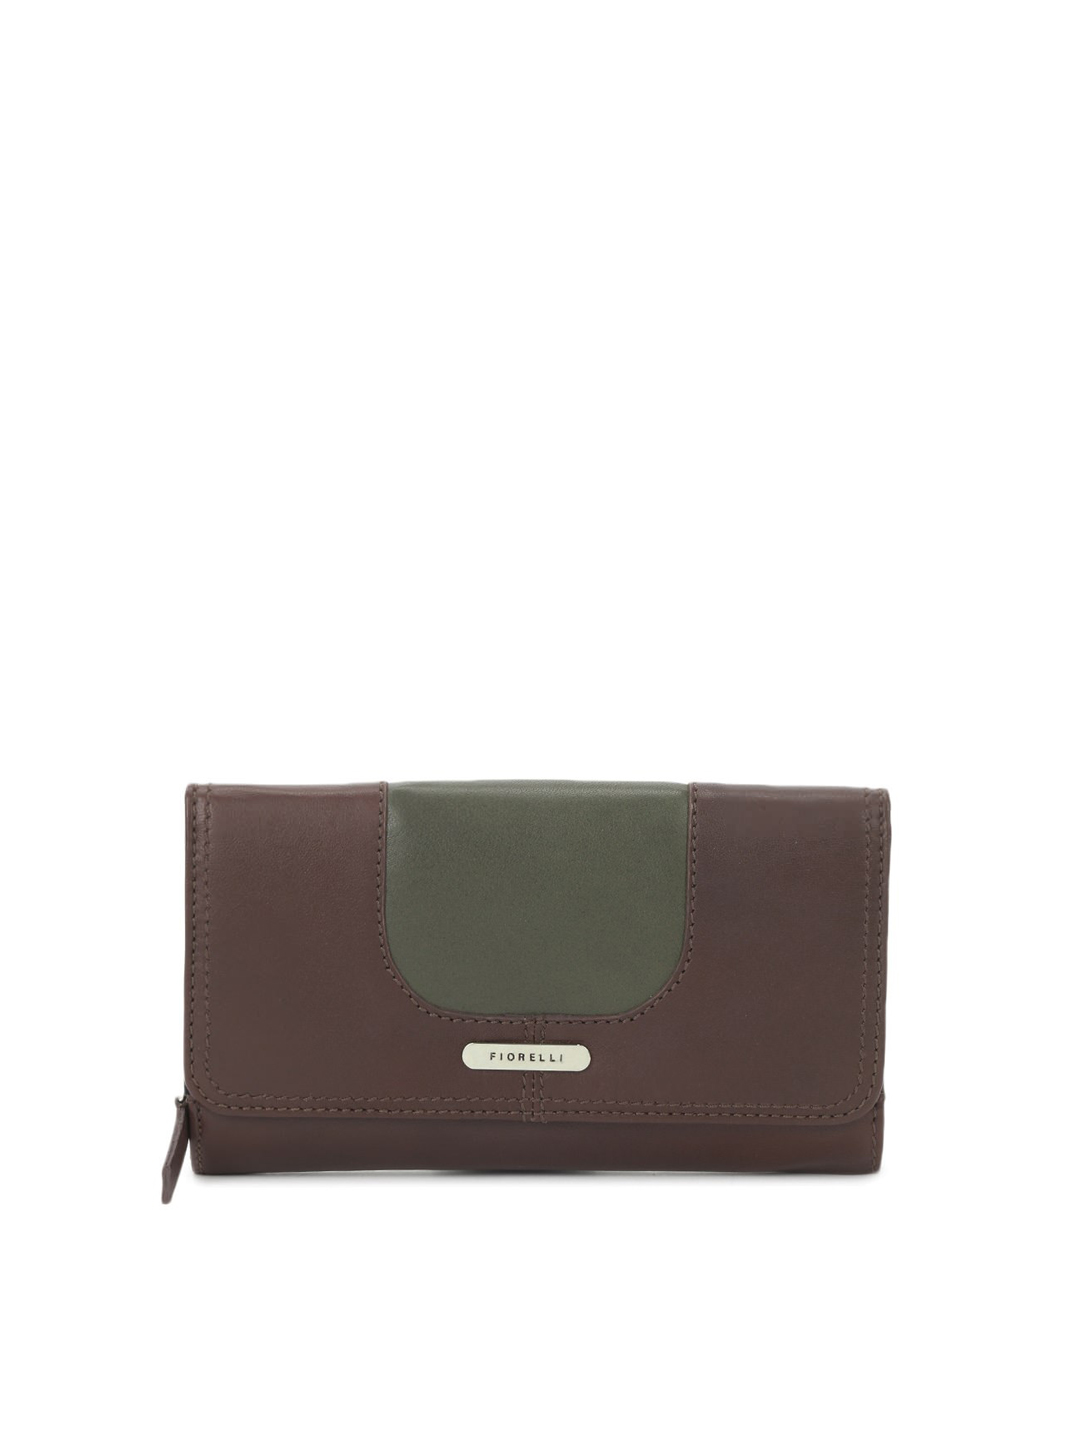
Fiorelli Women Chocolate Brown and Olive Green Wallet
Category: Accessories / Wallets / Wallets
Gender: Women
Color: Brown
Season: Fall 2012
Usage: Casual